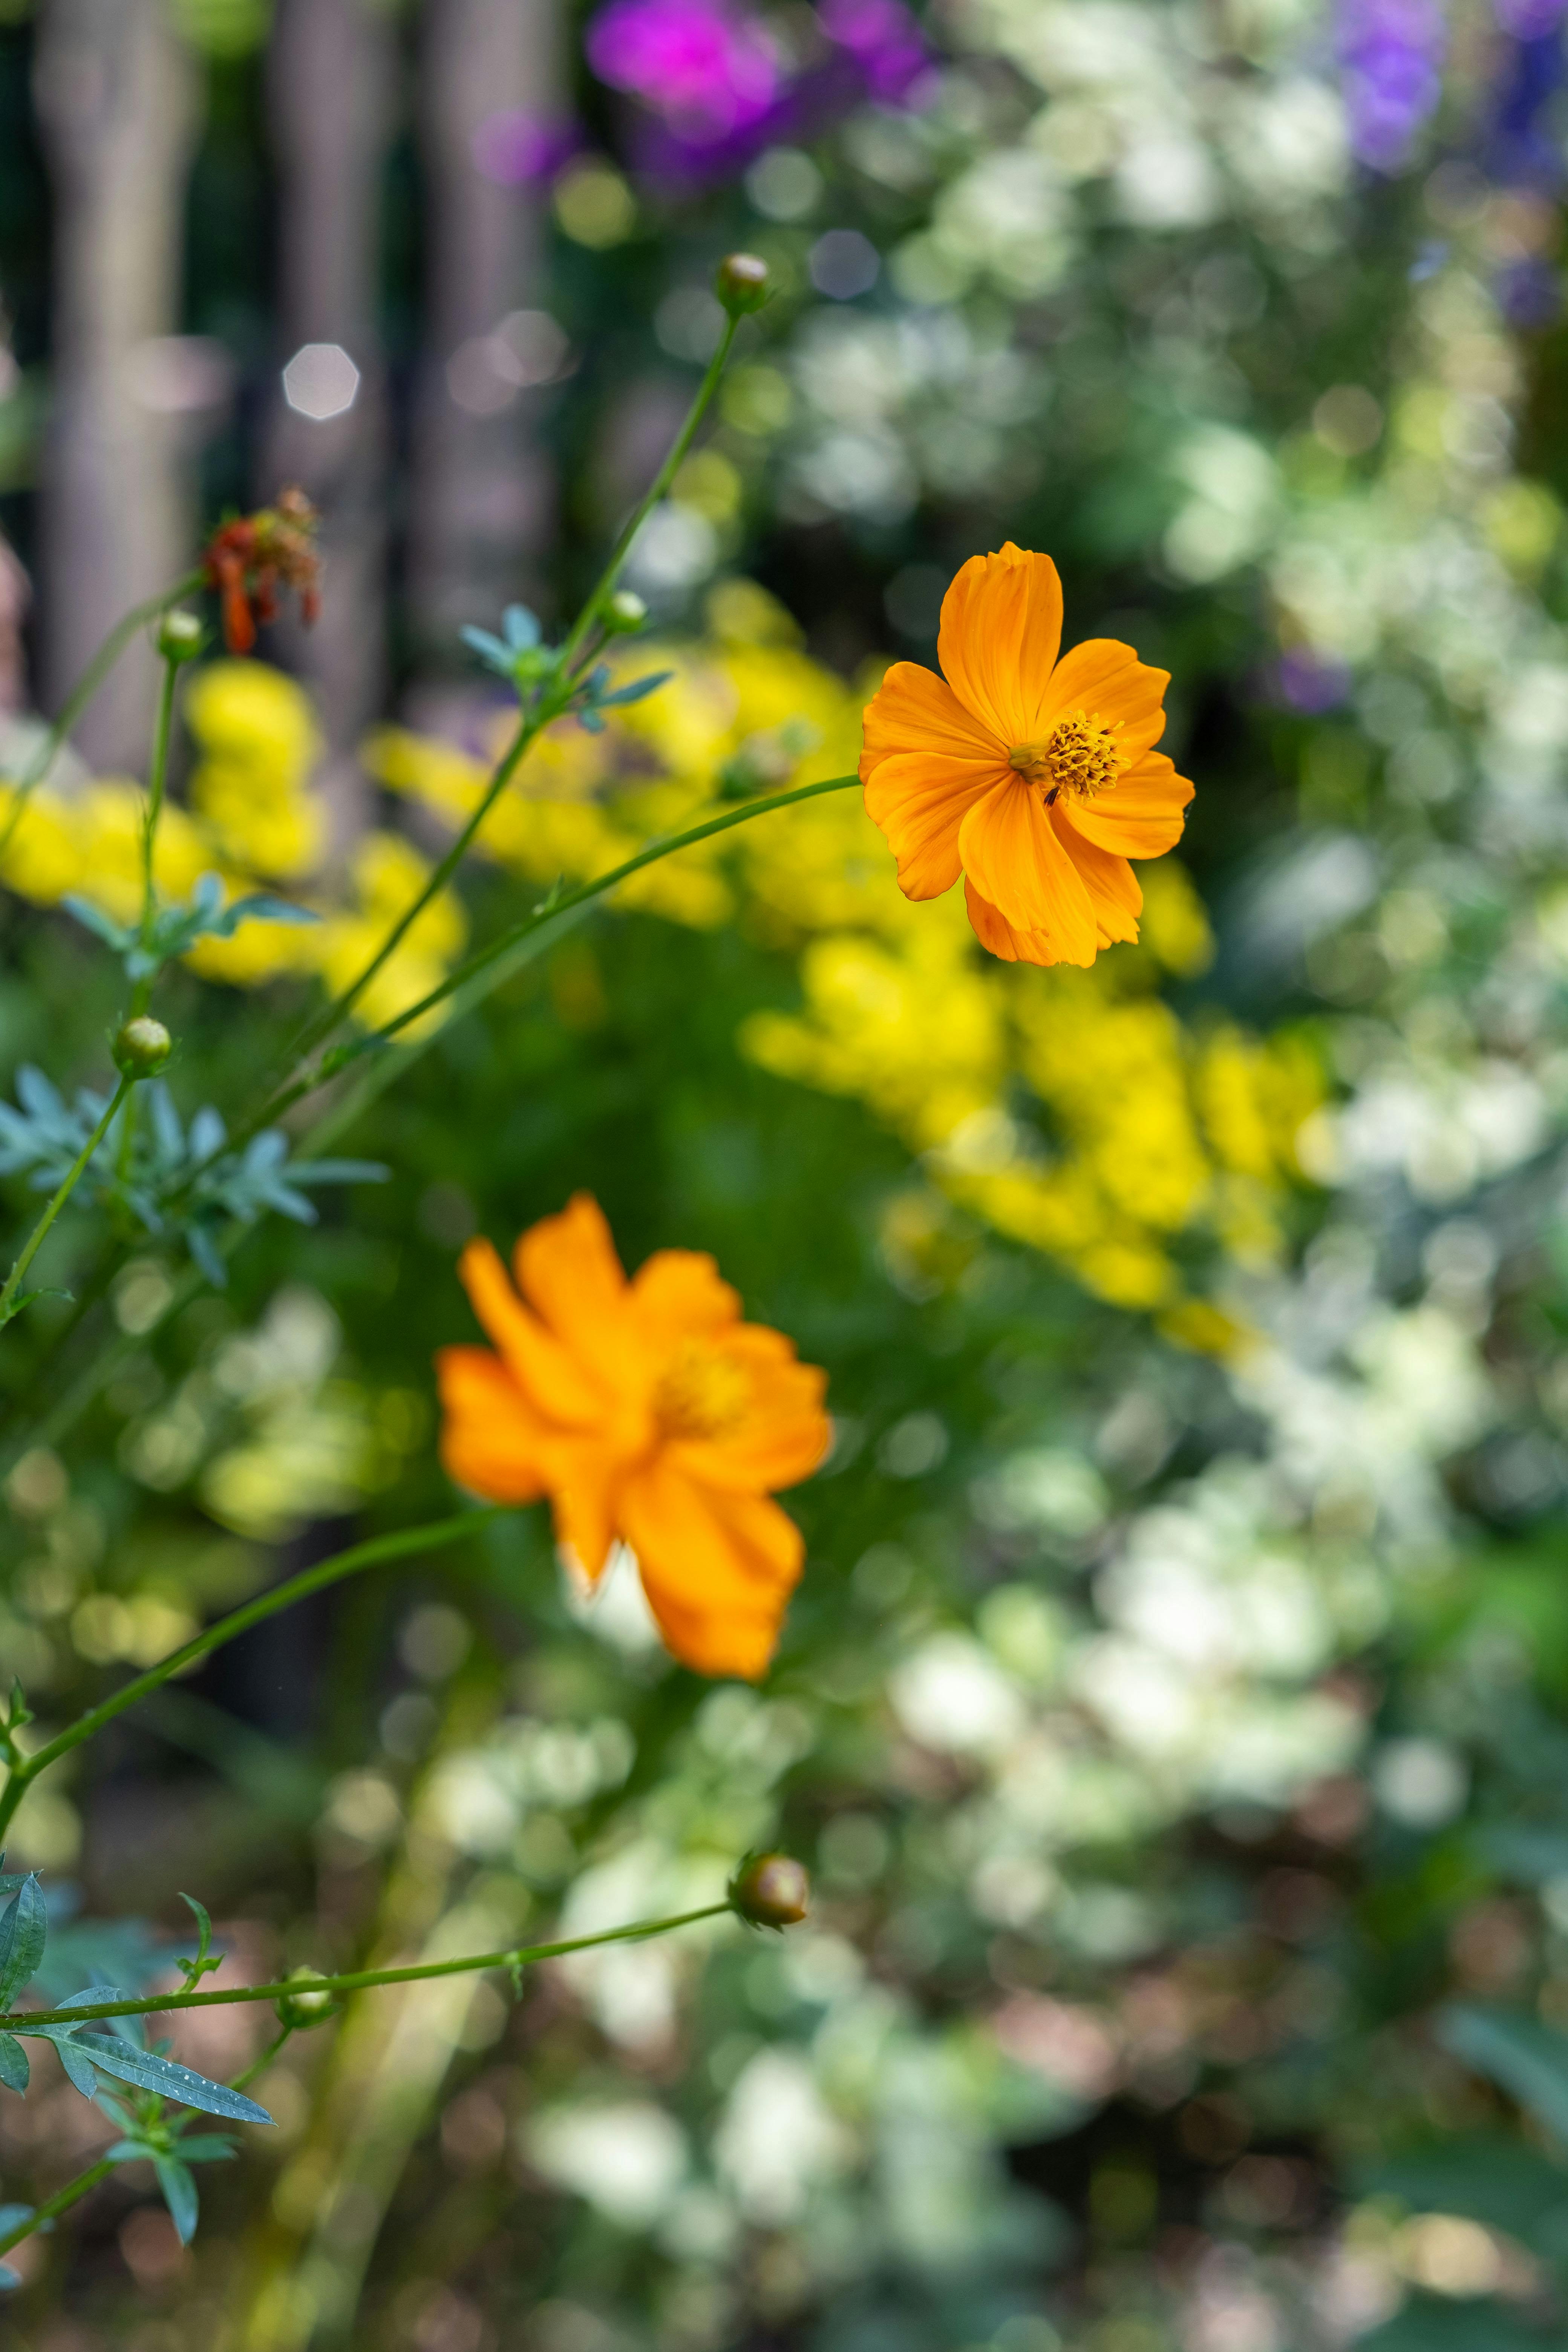
flower, petal, green, yellow, flowering plant, spring, Pedicel, wildflower, plant stem, pollen, herbaceous plant, cosmos, daisy family, Forb, sulfur cosmos, Ulam raja, macro photography, perennial plant, Wallflowers